Padada

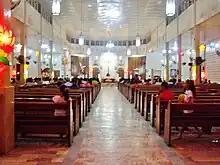
St. Michael Parish Of Padada

As early as 1848 the Spanish missionaries set foot on Davao. Fr. Francisco Lopez from the Augustinian Recollects together with Don Jose Oyanguren came to establish a Christian settlement after defeating local chieftain, Datu Bago. The following years, the Jesuits took over the apostolic responsibility from the Recollects. Instrumental to the evangelization and expansion of the Davao church were missionaries like Fr. Quirico More, Mateo Gisbert, and Saturnino Urius. The entire Mindanao area was under the Diocese of Cebu since 1595, until some parts were placed under the jurisdiction of Jaro in 1865. On April 10, 1910, the Diocese of Zamboanga was created and took all ecclesiastical territories in Mindanao away from Cebu. Then, on January 20, 1933, Pope Pius XI created Cagayan de Oro as second diocese in Mindanao. During this time Mindanao was divided into two dioceses, Zamboanga and Cagayan de Oro.